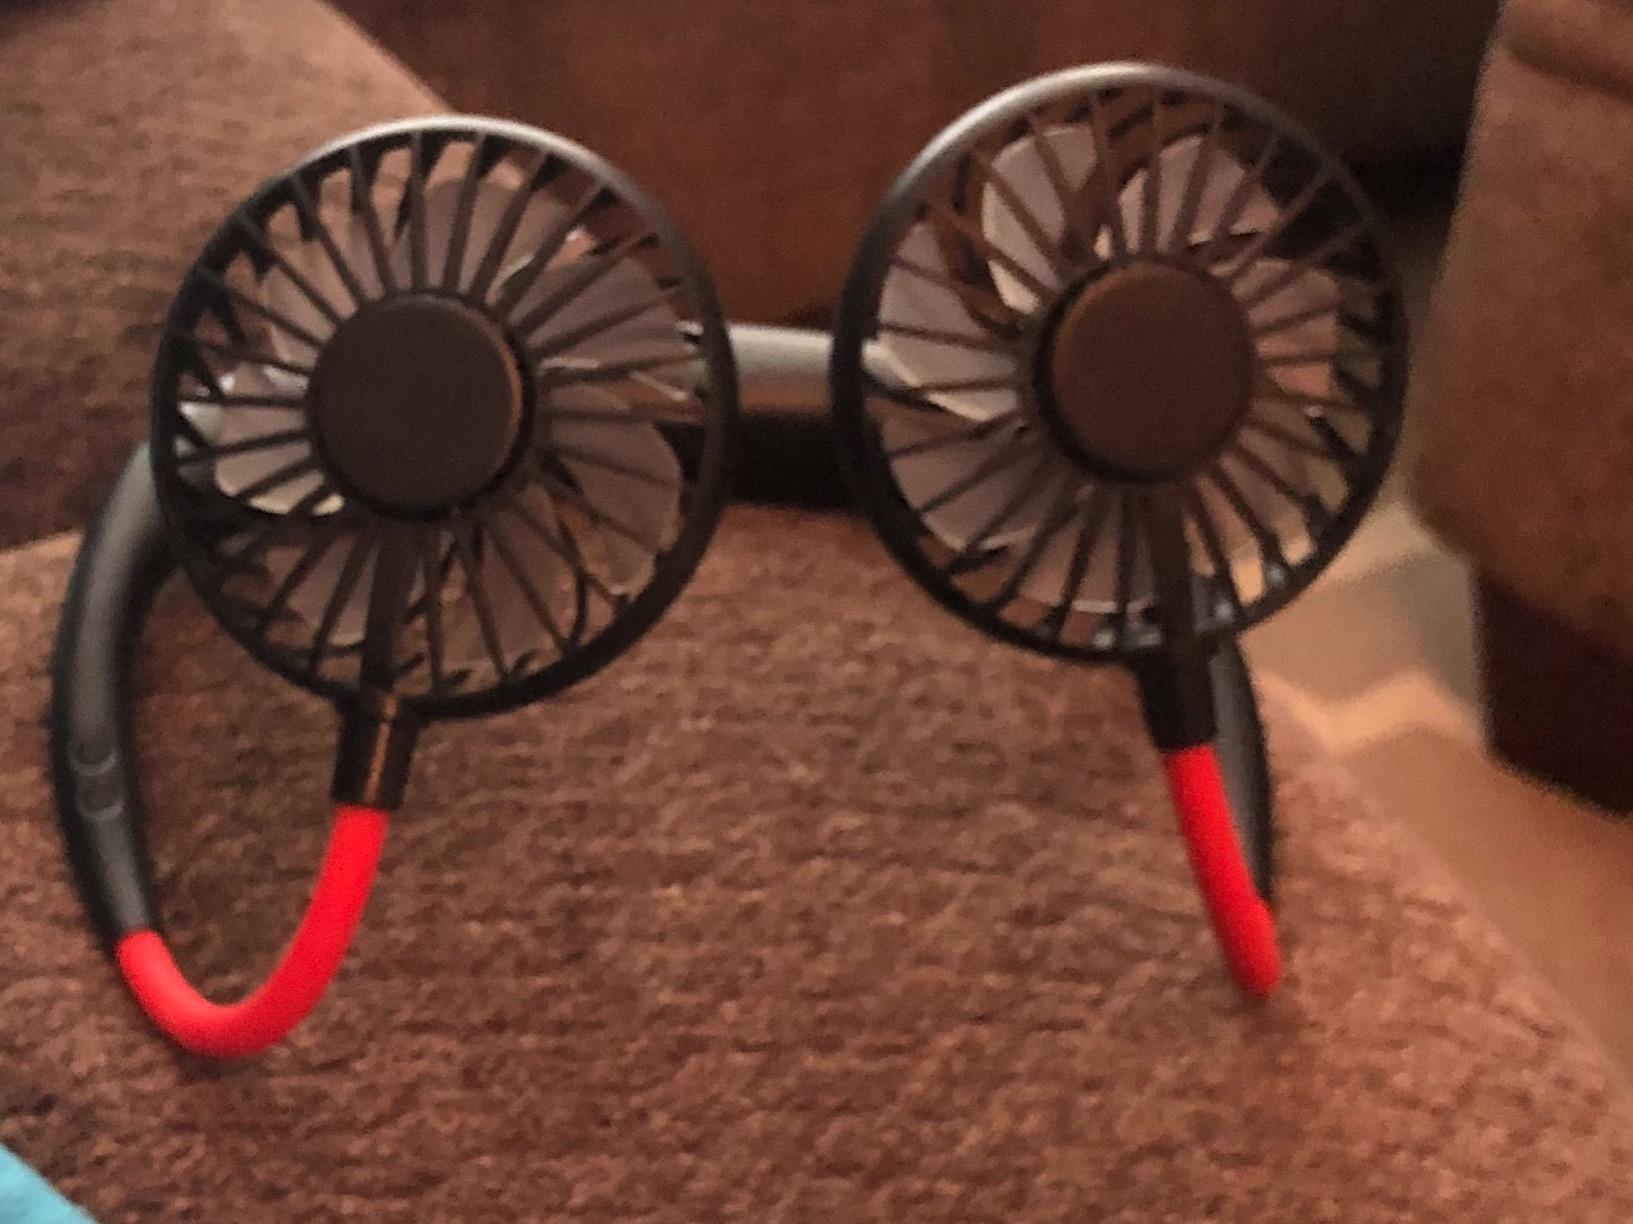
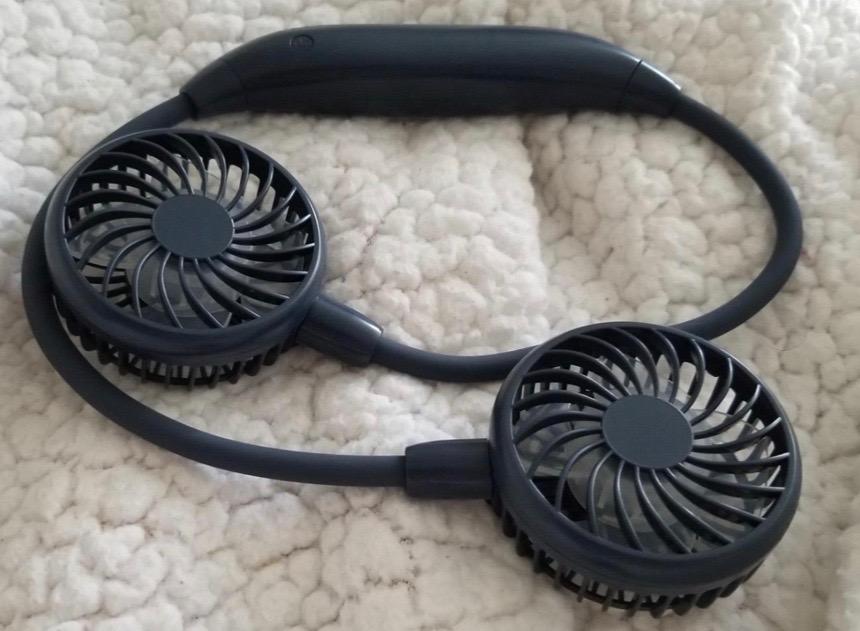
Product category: fan
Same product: no